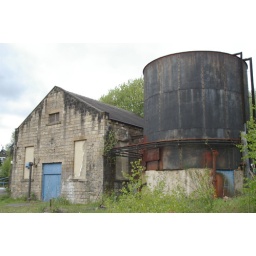
derelict building by the river aire at horsforth, west yorkshire, england